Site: brandenburg
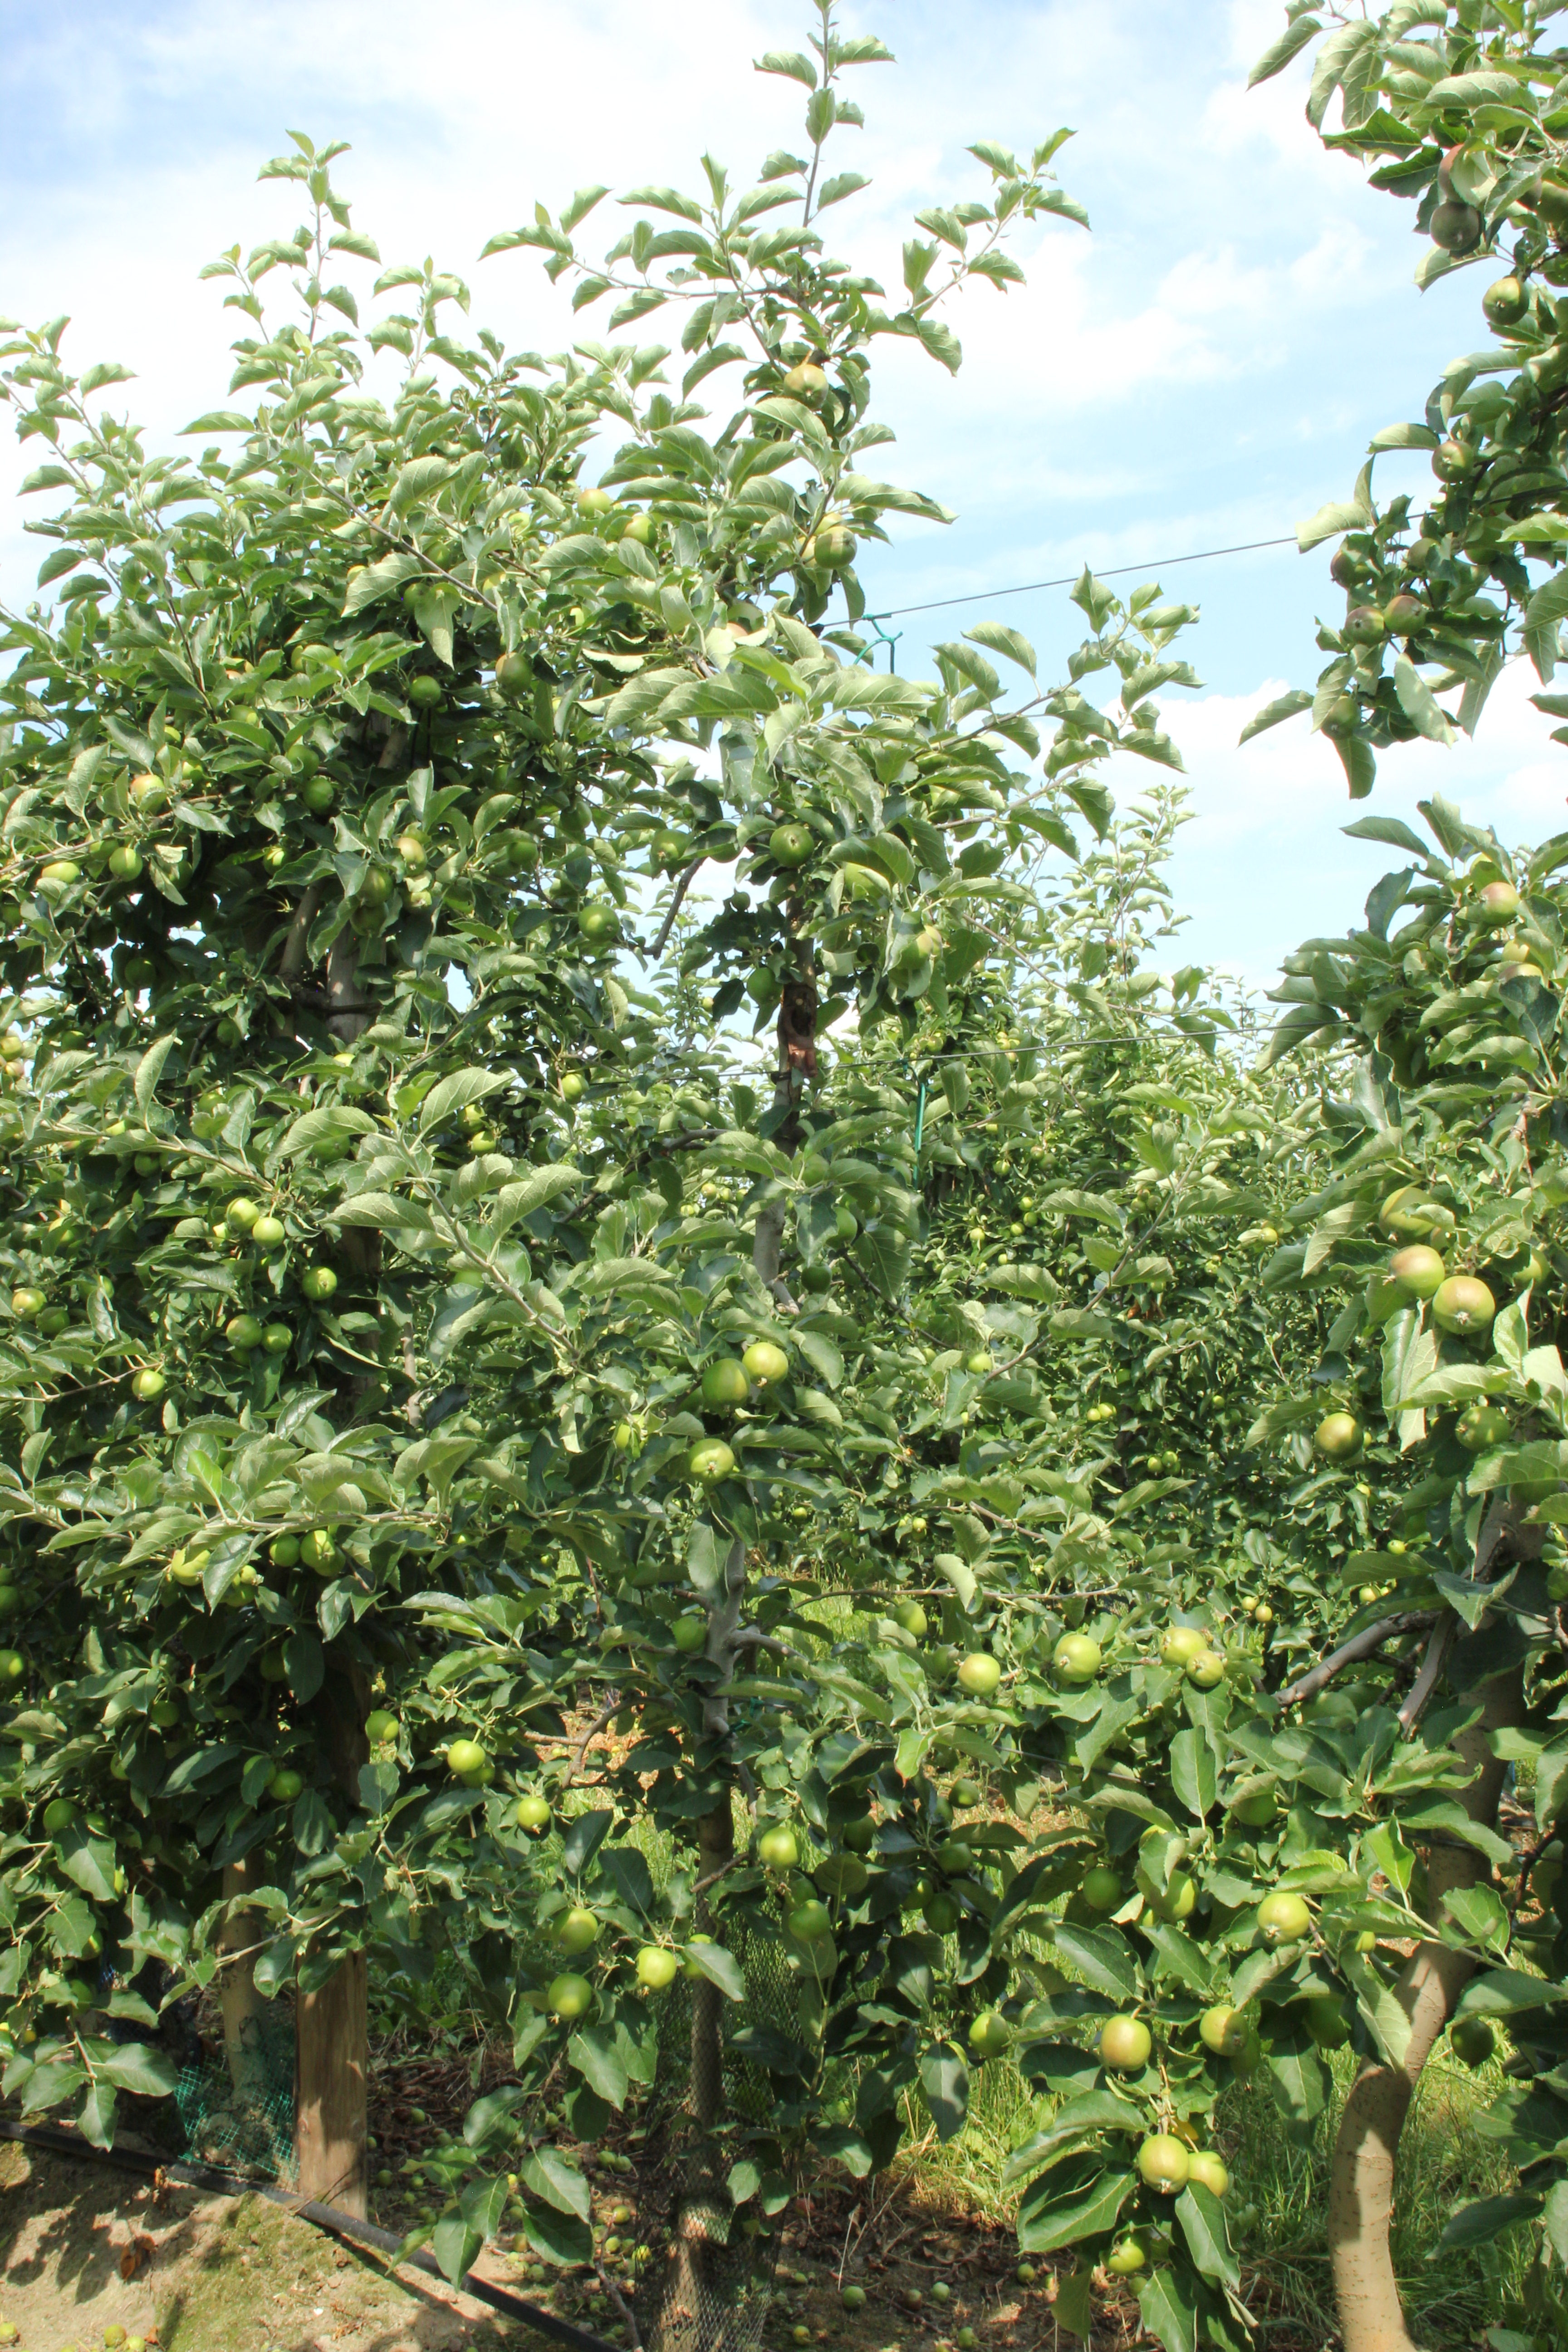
Growth stage (BBCH 74): Development of fruit